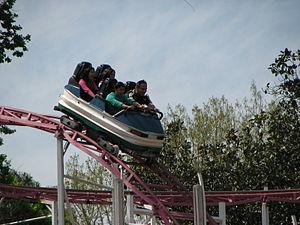
Fantasilandia est un parc d'attractions situé à Santiago, au Chili.
Galaxi est le nom commercial d'un modèle de parcours de montagnes russes en métal produit en série par le constructeur italien S.D.C. avant sa faillite en 1993. Daniele Pinfari en fut le concepteur.
Fantasilandia